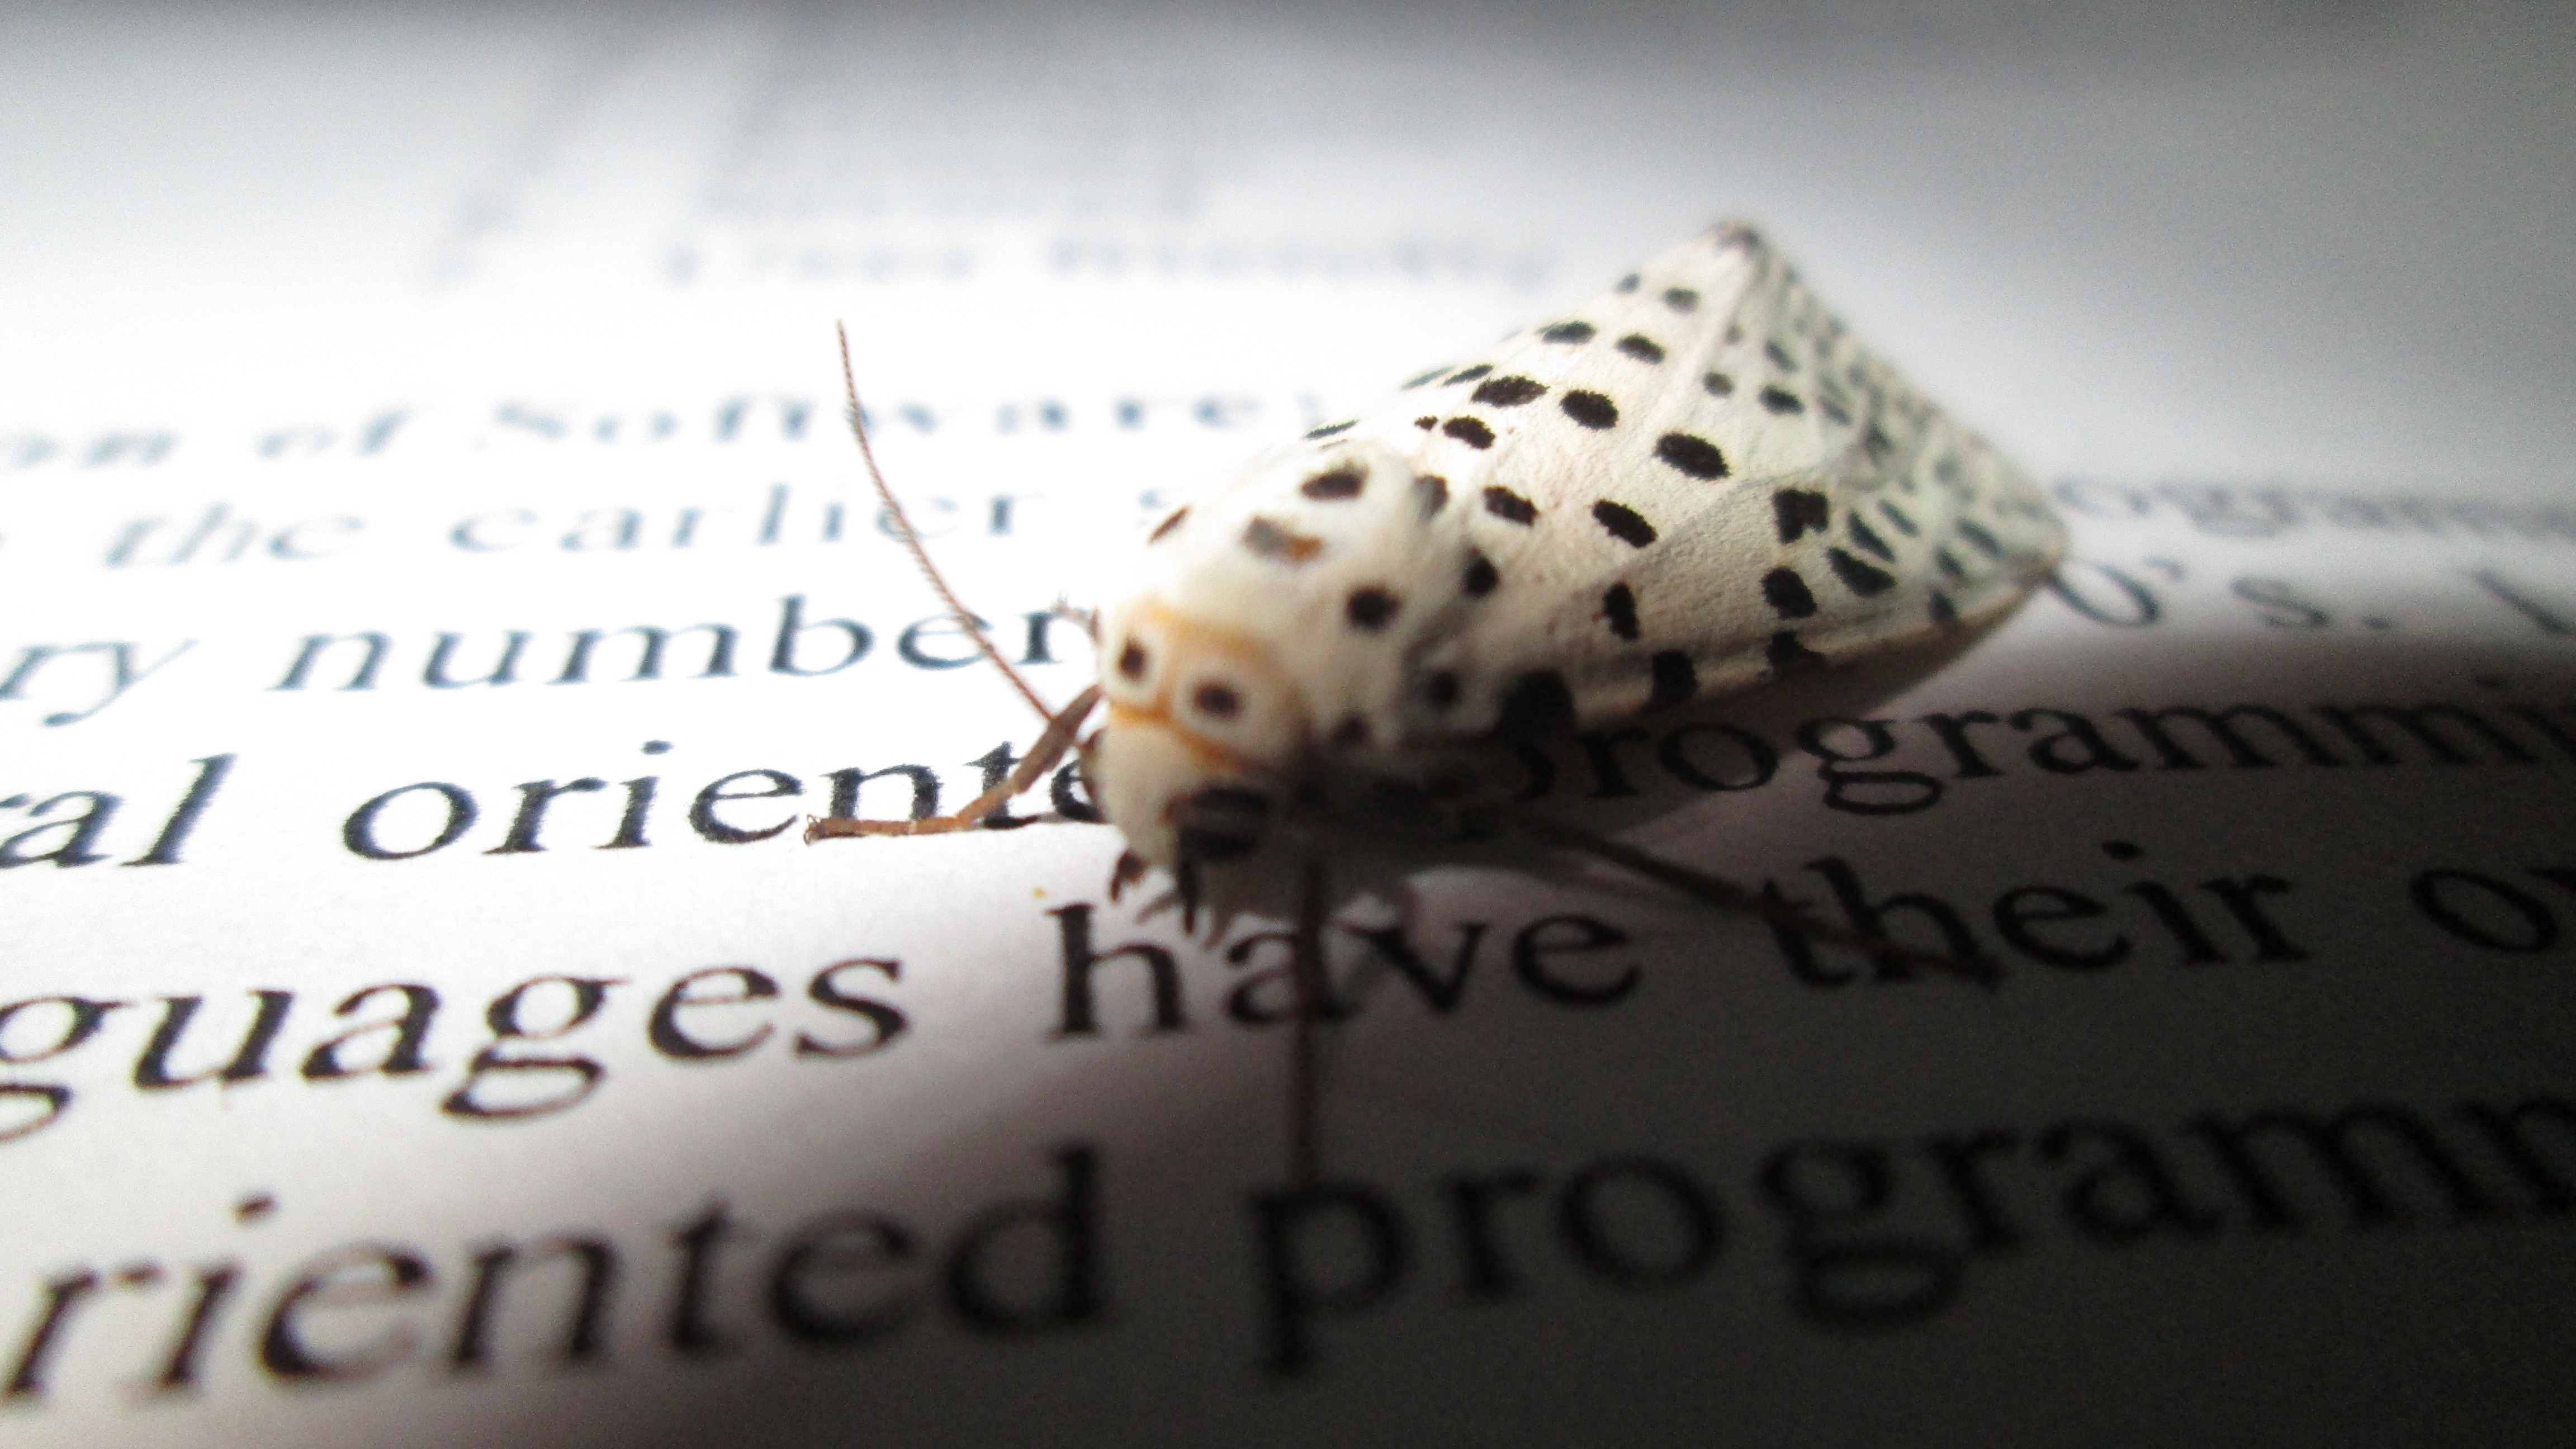
writing, hand, white, photography, love, pattern, close up, font, design, handwriting, skin, calligraphy, emotion, macro photography